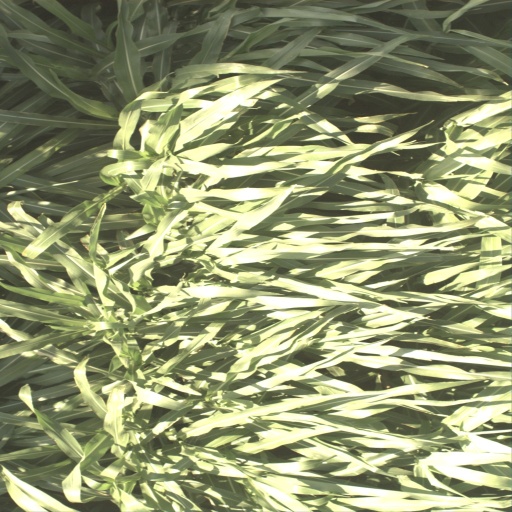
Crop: sorghum